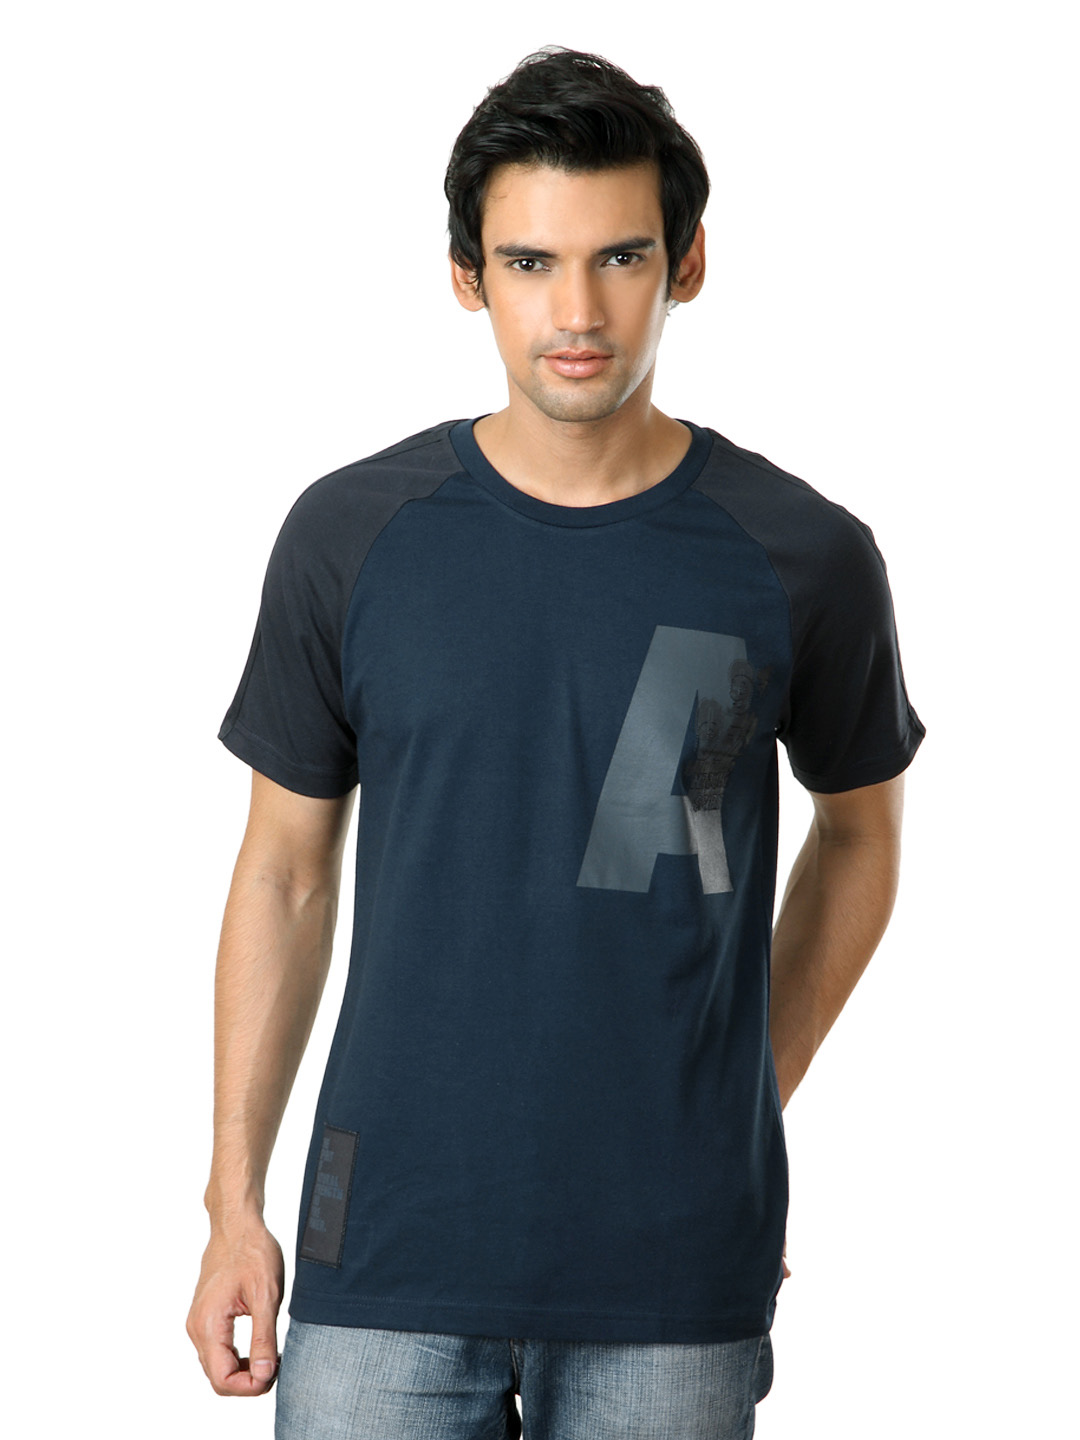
ADIDAS Men Navy Blue T-shirt
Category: Apparel / Topwear / Tshirts
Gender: Men
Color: Navy Blue
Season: Summer 2012
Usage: Sports